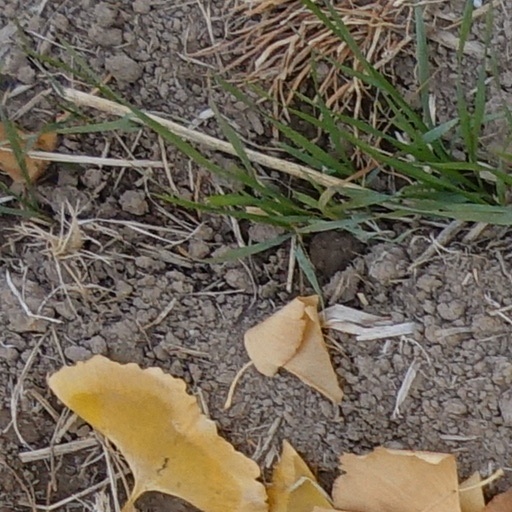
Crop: wheat